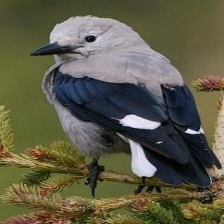
Species: CLARKS NUTCRACKER
Scientific name: NUCIFRAGA COLUMBIANA
ImageNet parent category: jay